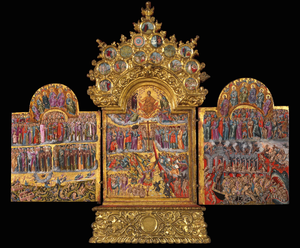
L’Histoire de l'icône byzantine et orthodoxe est la description des processus historiques d'apparition et de développement de la peinture d'icônes dans le monde orthodoxe. L'icône est un genre de peinture, de nature religieuse par ses thèmes et ses sujets, cultuelle par sa signification, qui débute au haut Moyen Âge, voire dans l'antiquité tardive, dans l'Empire romain d'Orient. L'icône religieuse a pour but d'être un lien entre le monde divin et le monde terrestre, durant la prière individuelle ou la liturgie chrétienne.
L'école crétoise est une école d'iconographie postbyzantine qui existe du XVᵉ siècle au XVIIᵉ siècle, en Crète, à l'époque possession de la République de Venise. Après l'expulsion des Vénitiens par les Turcs au XVIIᵉ siècle, l'école survit dans les îles Ioniennes.